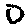
Label: 0